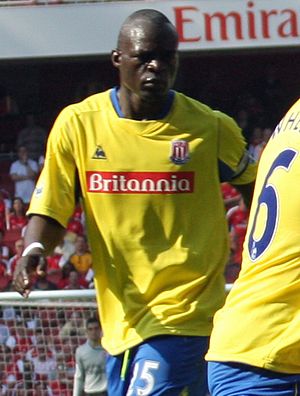
Abdoulaye Diagne-Faye
Abdoulaye Diagne-Faye er en senegalesisk fodboldspiller. Han kan benyttes både som forsvarer og defensiv midtbanespiller.